Károly Binder

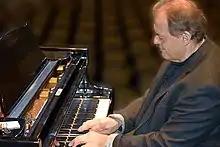
Károly Binder in 2017

Binder was born in Budapest on 2 April 1956. He was five years old when he started playing the piano and studied jazz in Budapest at the Béla Bartók Musical Training College from 1976 to 1979.